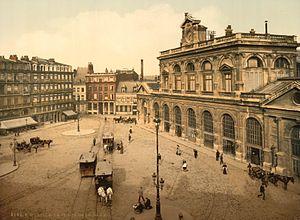
la gare de Lille-Flandres, Lille, France- Photochrome
La place de la Gare est un espace public urbain de la commune de Lille dans le département français du Nord en région Hauts-de-France.
La gare de Lille-Europe est une gare ferroviaire française de la ligne à grande vitesse de Fretin à Fréthun, située en bordure du centre-ville de Lille, ville centre de la Métropole européenne de Lille, préfecture du département du Nord et de la région Hauts-de-France.
Le tramway de Lille est un ancien réseau de tramway en service entre 1874 et 1966 dans la ville de Lille et sa banlieue, dans le département français du Nord en région Hauts-de-France.